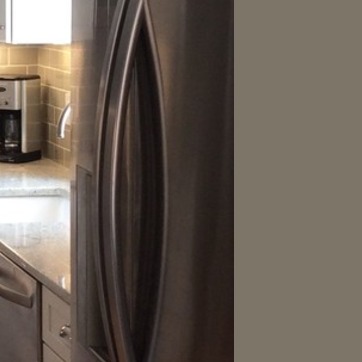
Material: metal